Pantin

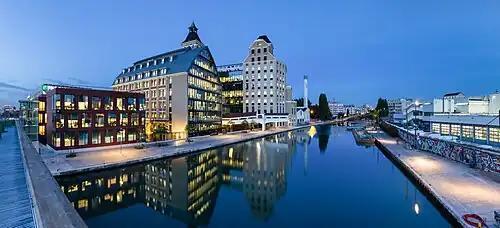
Pantin Mills, headquarters of BNP Paribas Securities Services since 2009.

2,000 companies are located in Pantin, including 21 of more than 100 employees. Huge firms are located in the town, like Hermès (580 jobs – upholstery and luxury luggage), Bourjois, Chanel, Gucci, Agnès b., Sergent-Major, Elis (500 jobs – linen rental), Forclum, UTB (400 jobs – public works), Photovista Legrand, BNP Paribas, Boiron, Alliance Healthcare, Vetura, Fabio Lucci ... and publishers as computer Software Arkeia Software and MT Software.